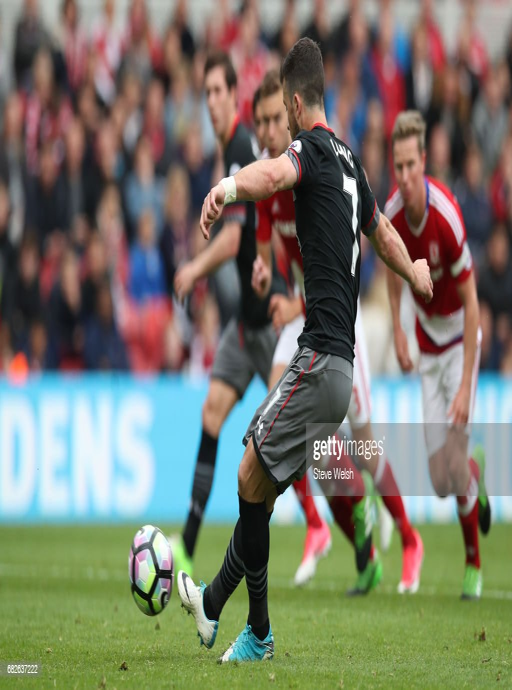
football player misses a penalty during the match .